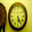
Label: clock